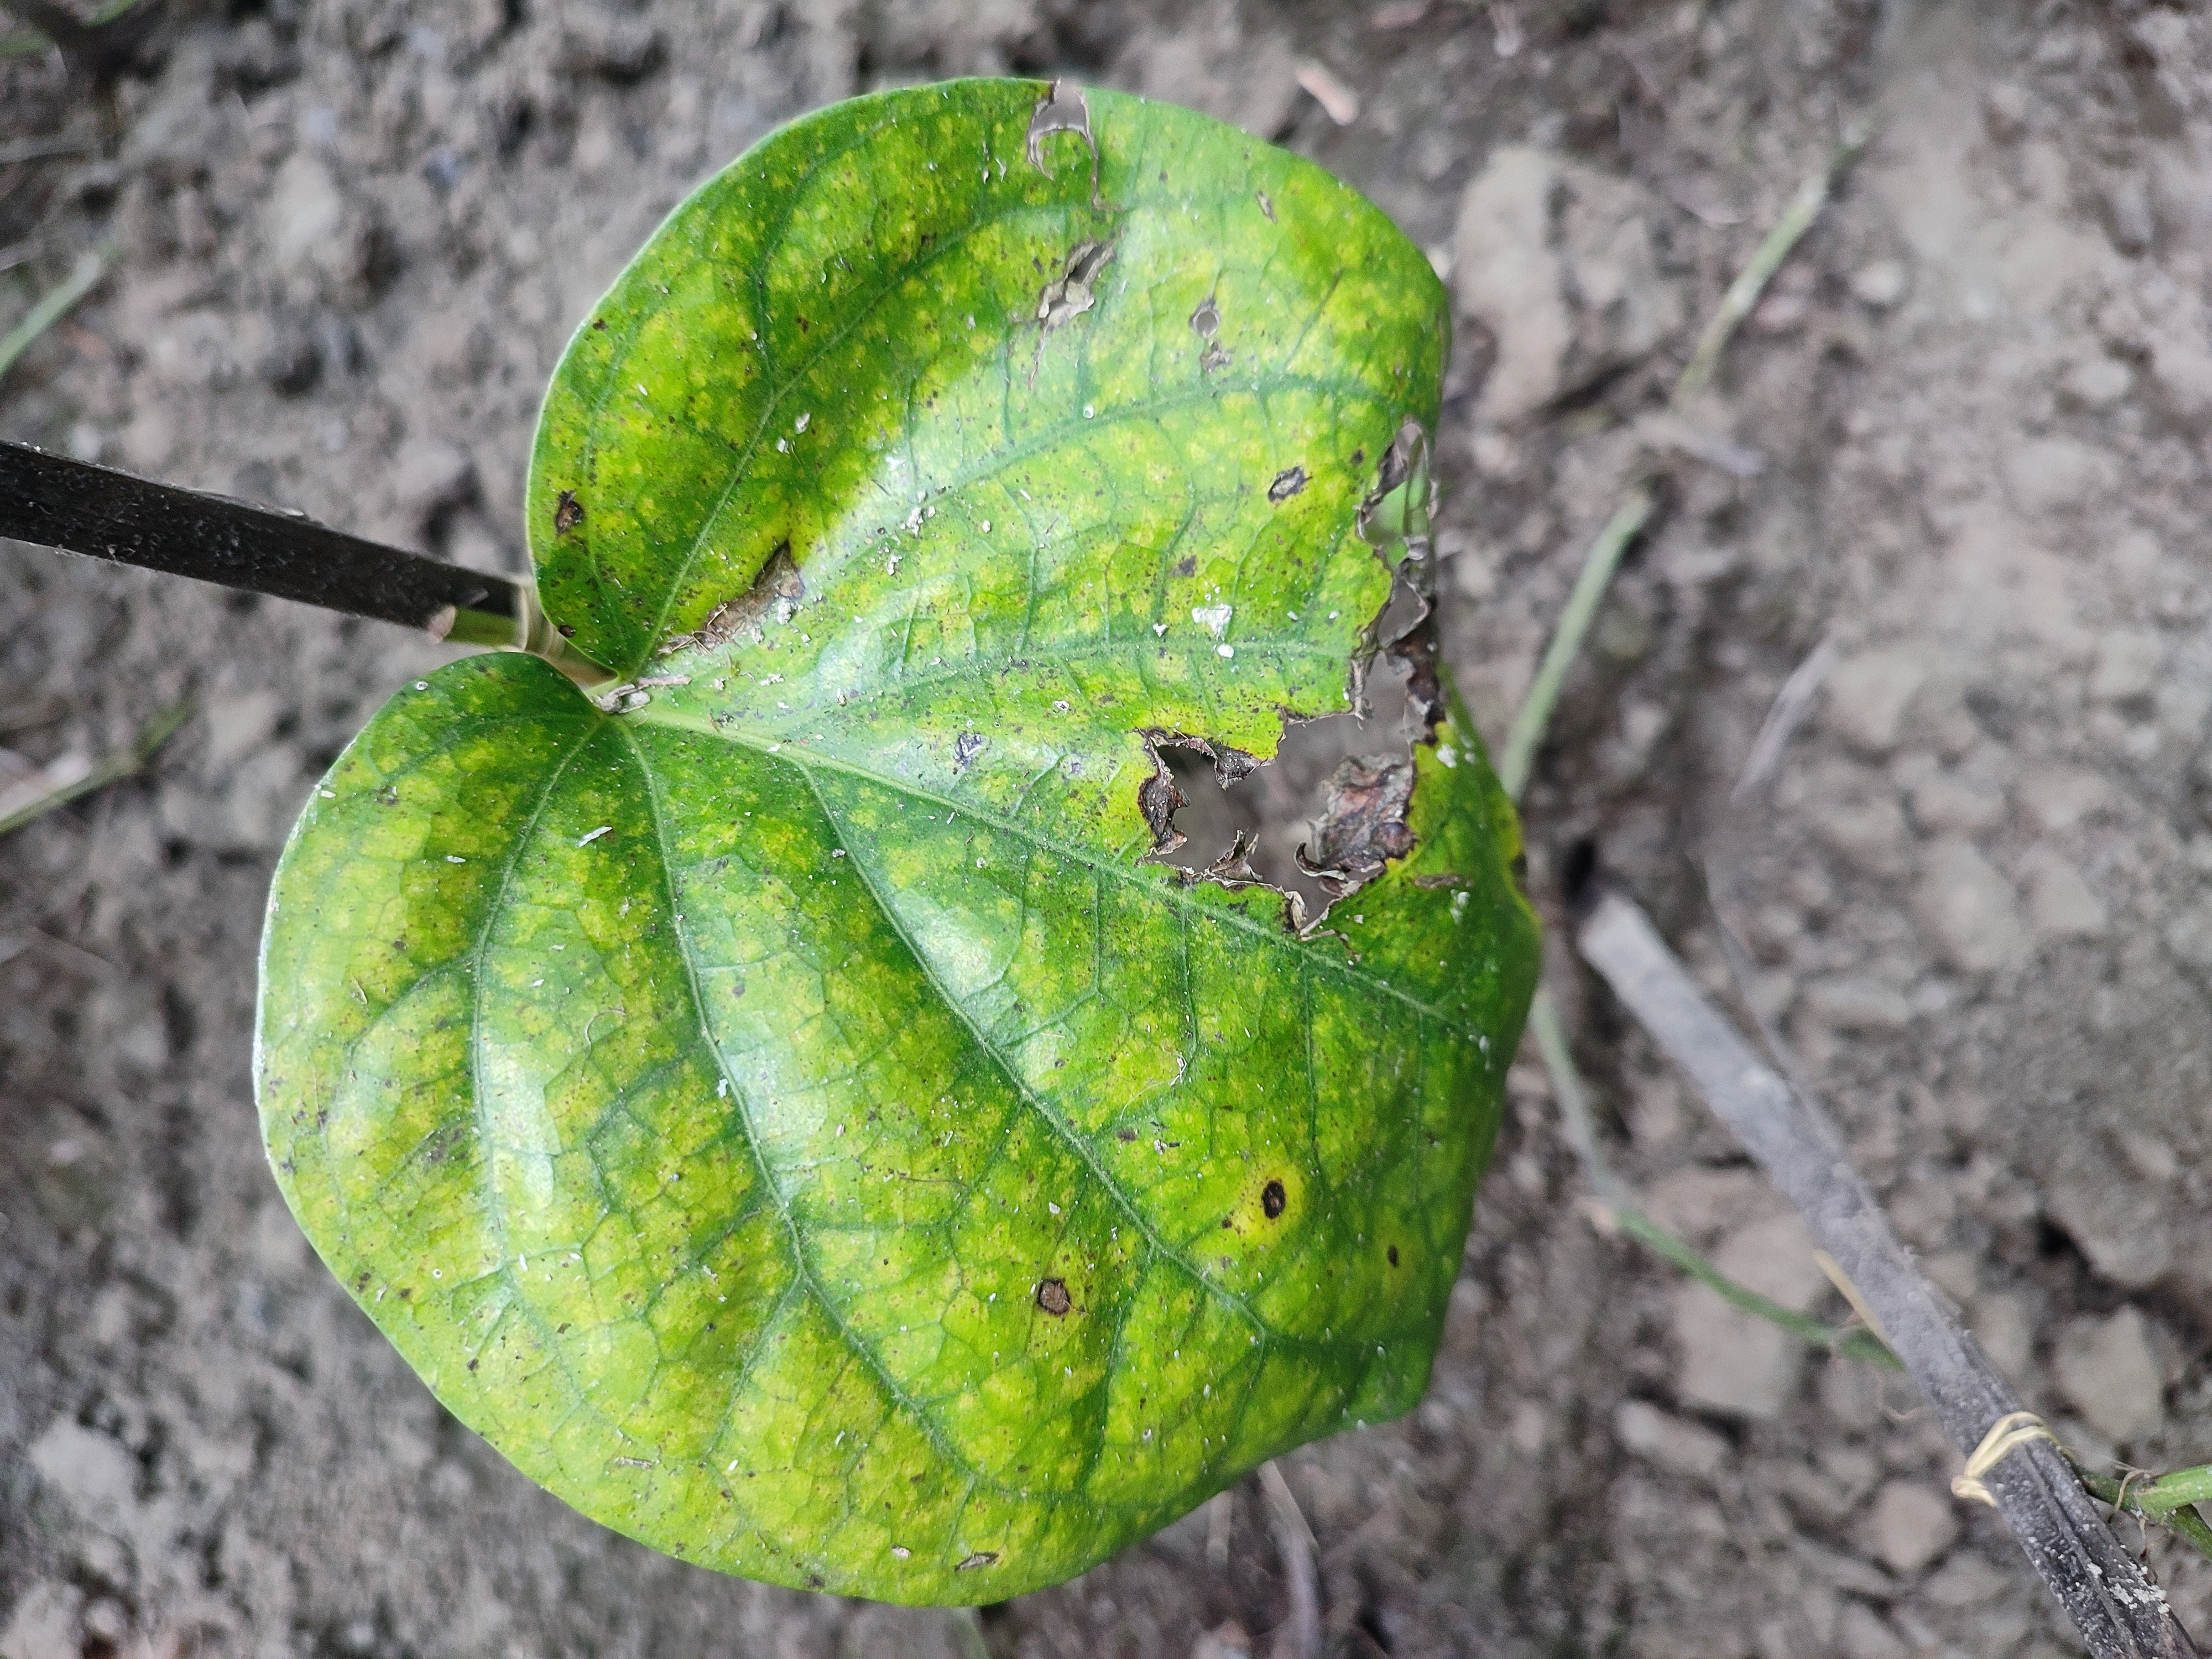
Label: Bacterial_Leaf_Disease